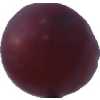
Label: pink_grape